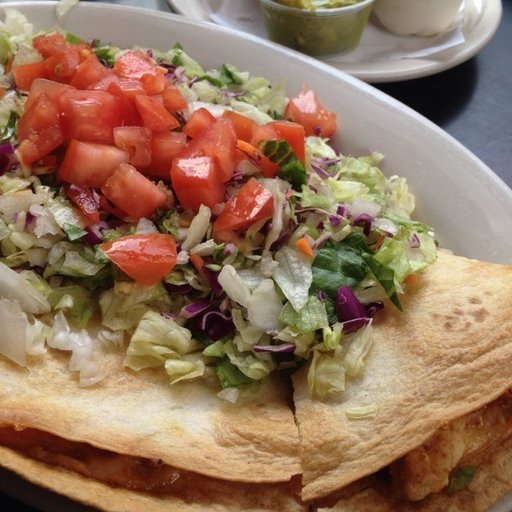
Label: chicken_quesadilla